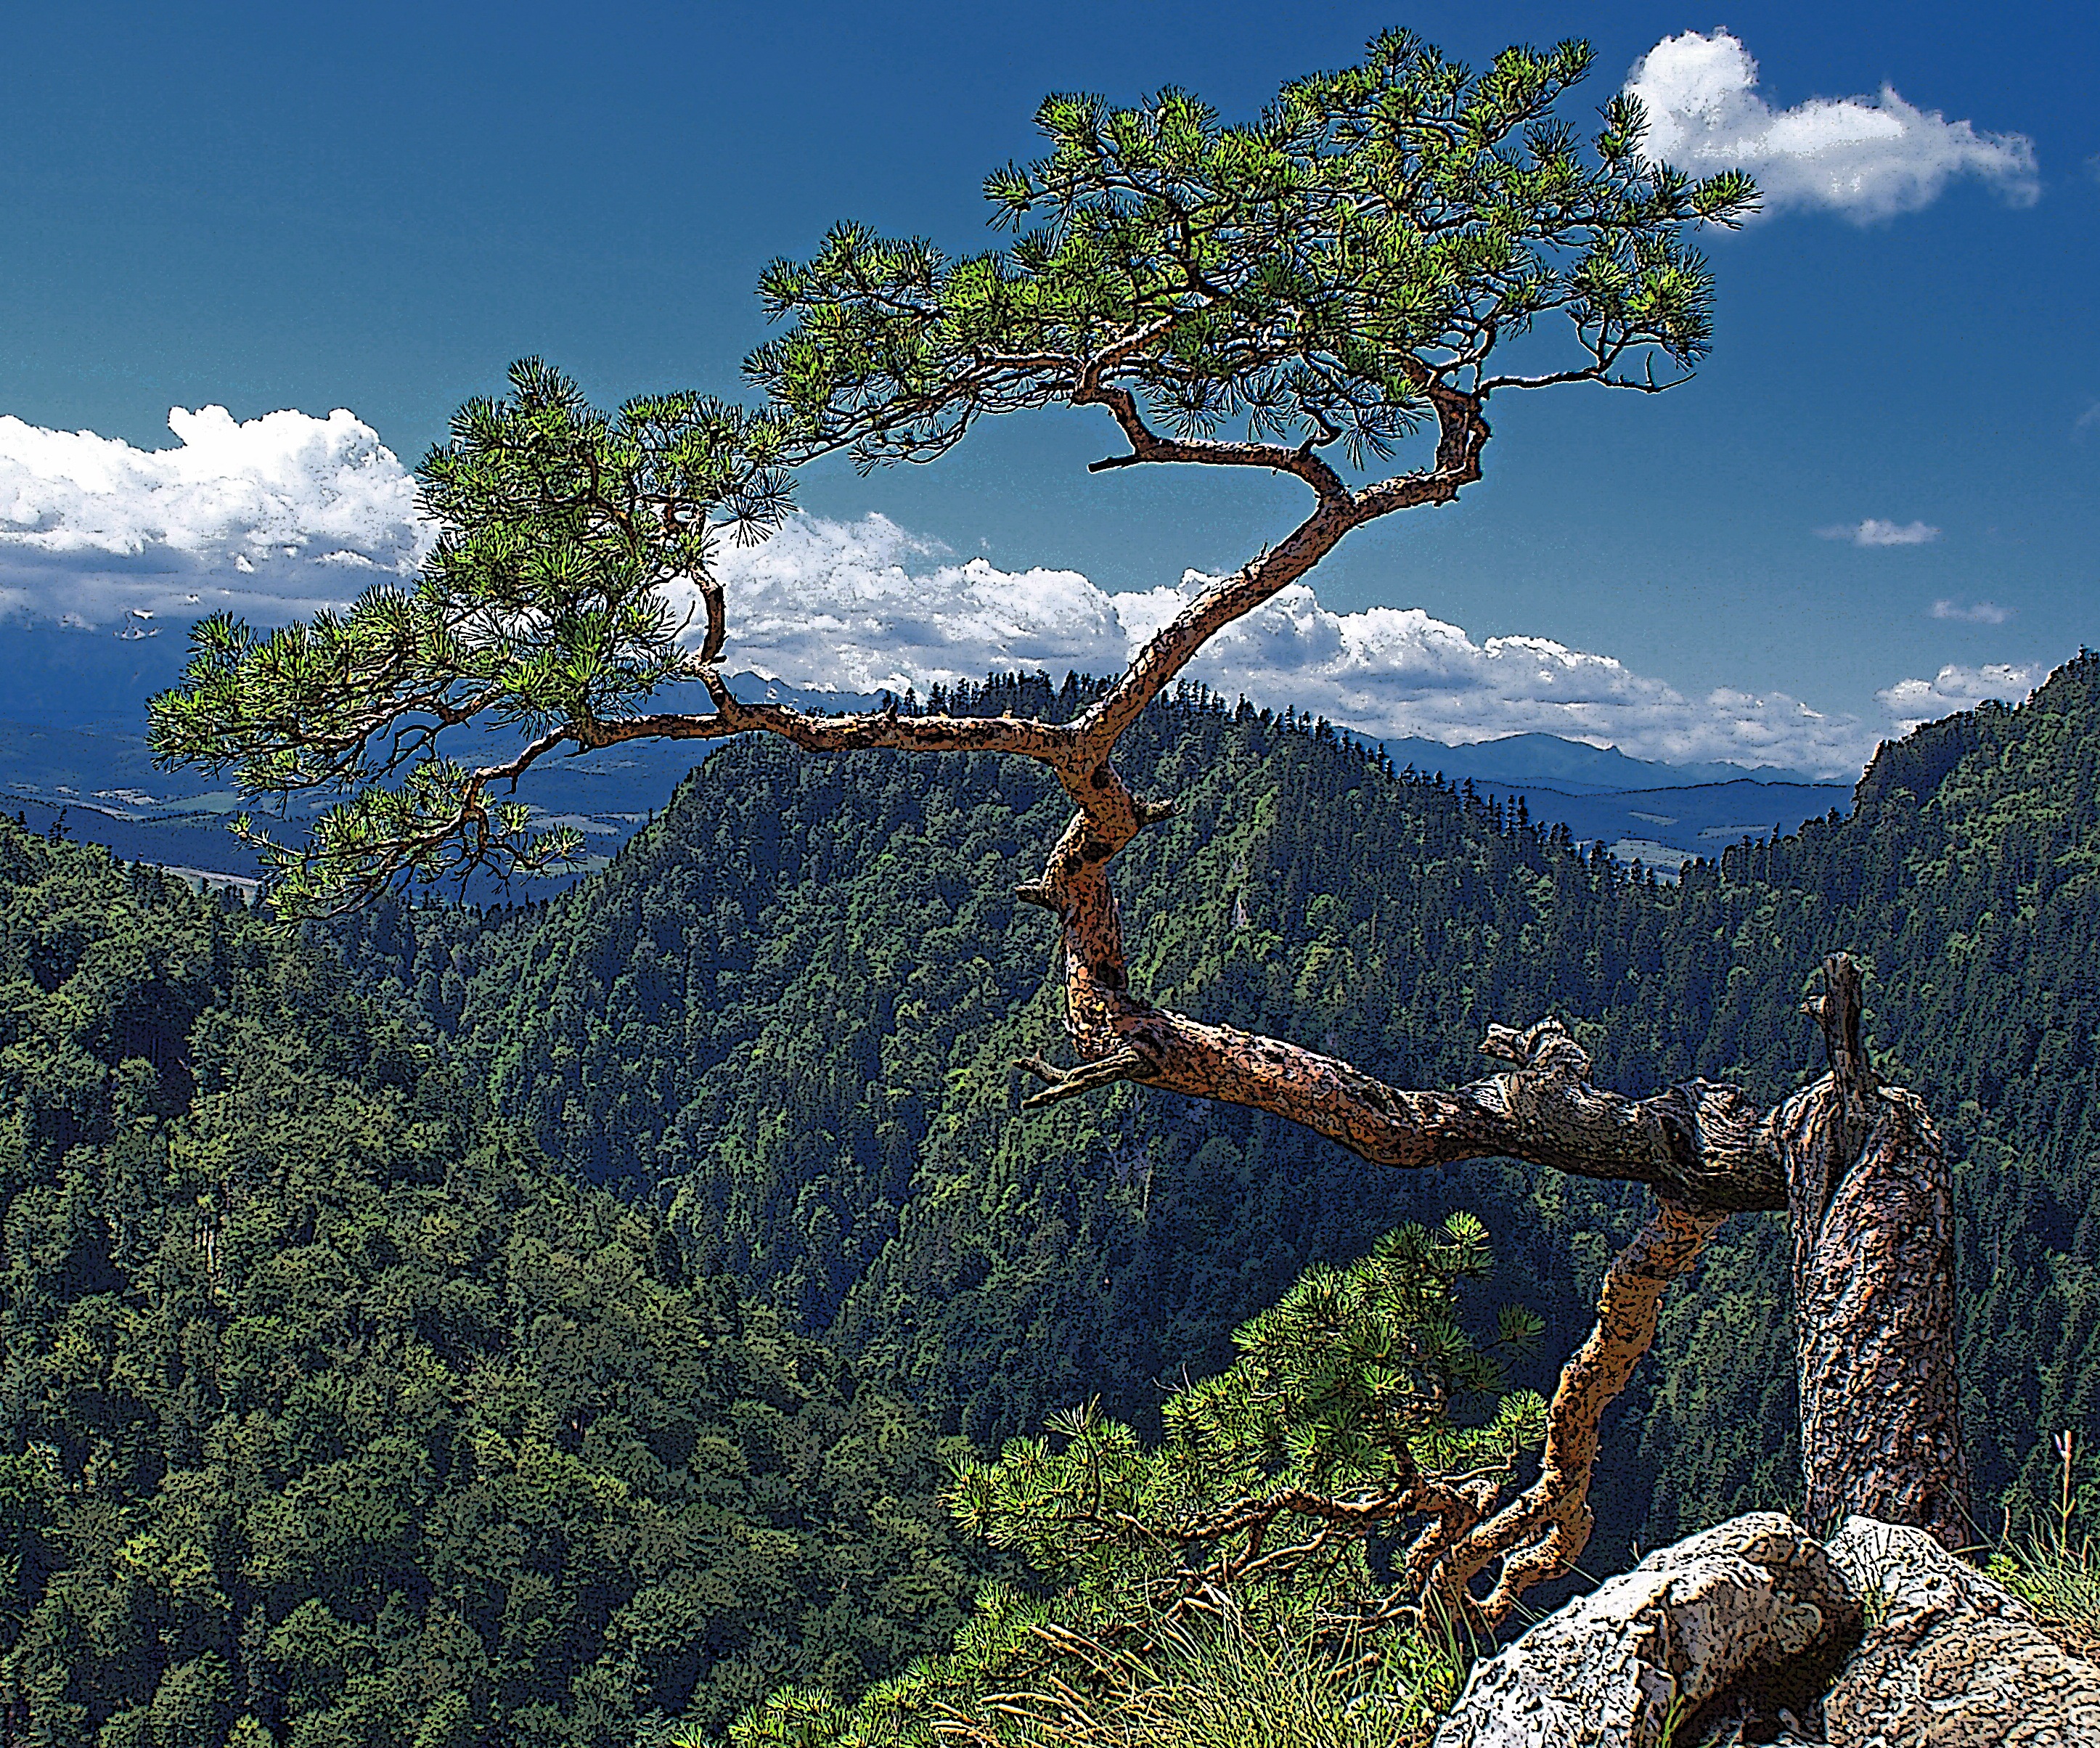
landscape, tree, nature, forest, wilderness, branch, mountain, plant, hill, flower, valley, mountain range, summer, pine, green, national park, flora, ridge, tech, coniferous, mountains, poster, shape, larch, ecosystem, the background, sunny day, pieniny, stock photo of the tree, biome, natural environment, woody plant, mountainous landforms, land plant, double jointed and has a stock